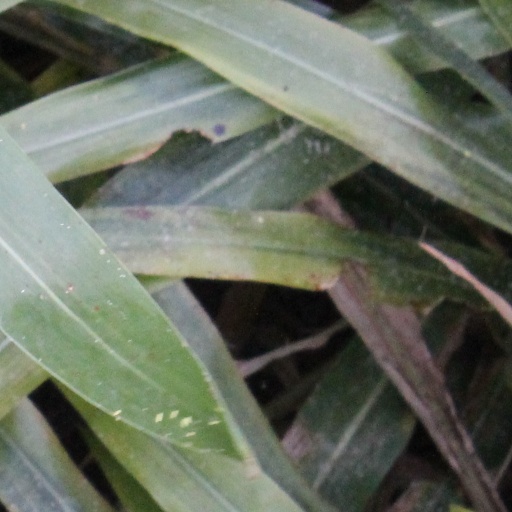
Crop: sorghum